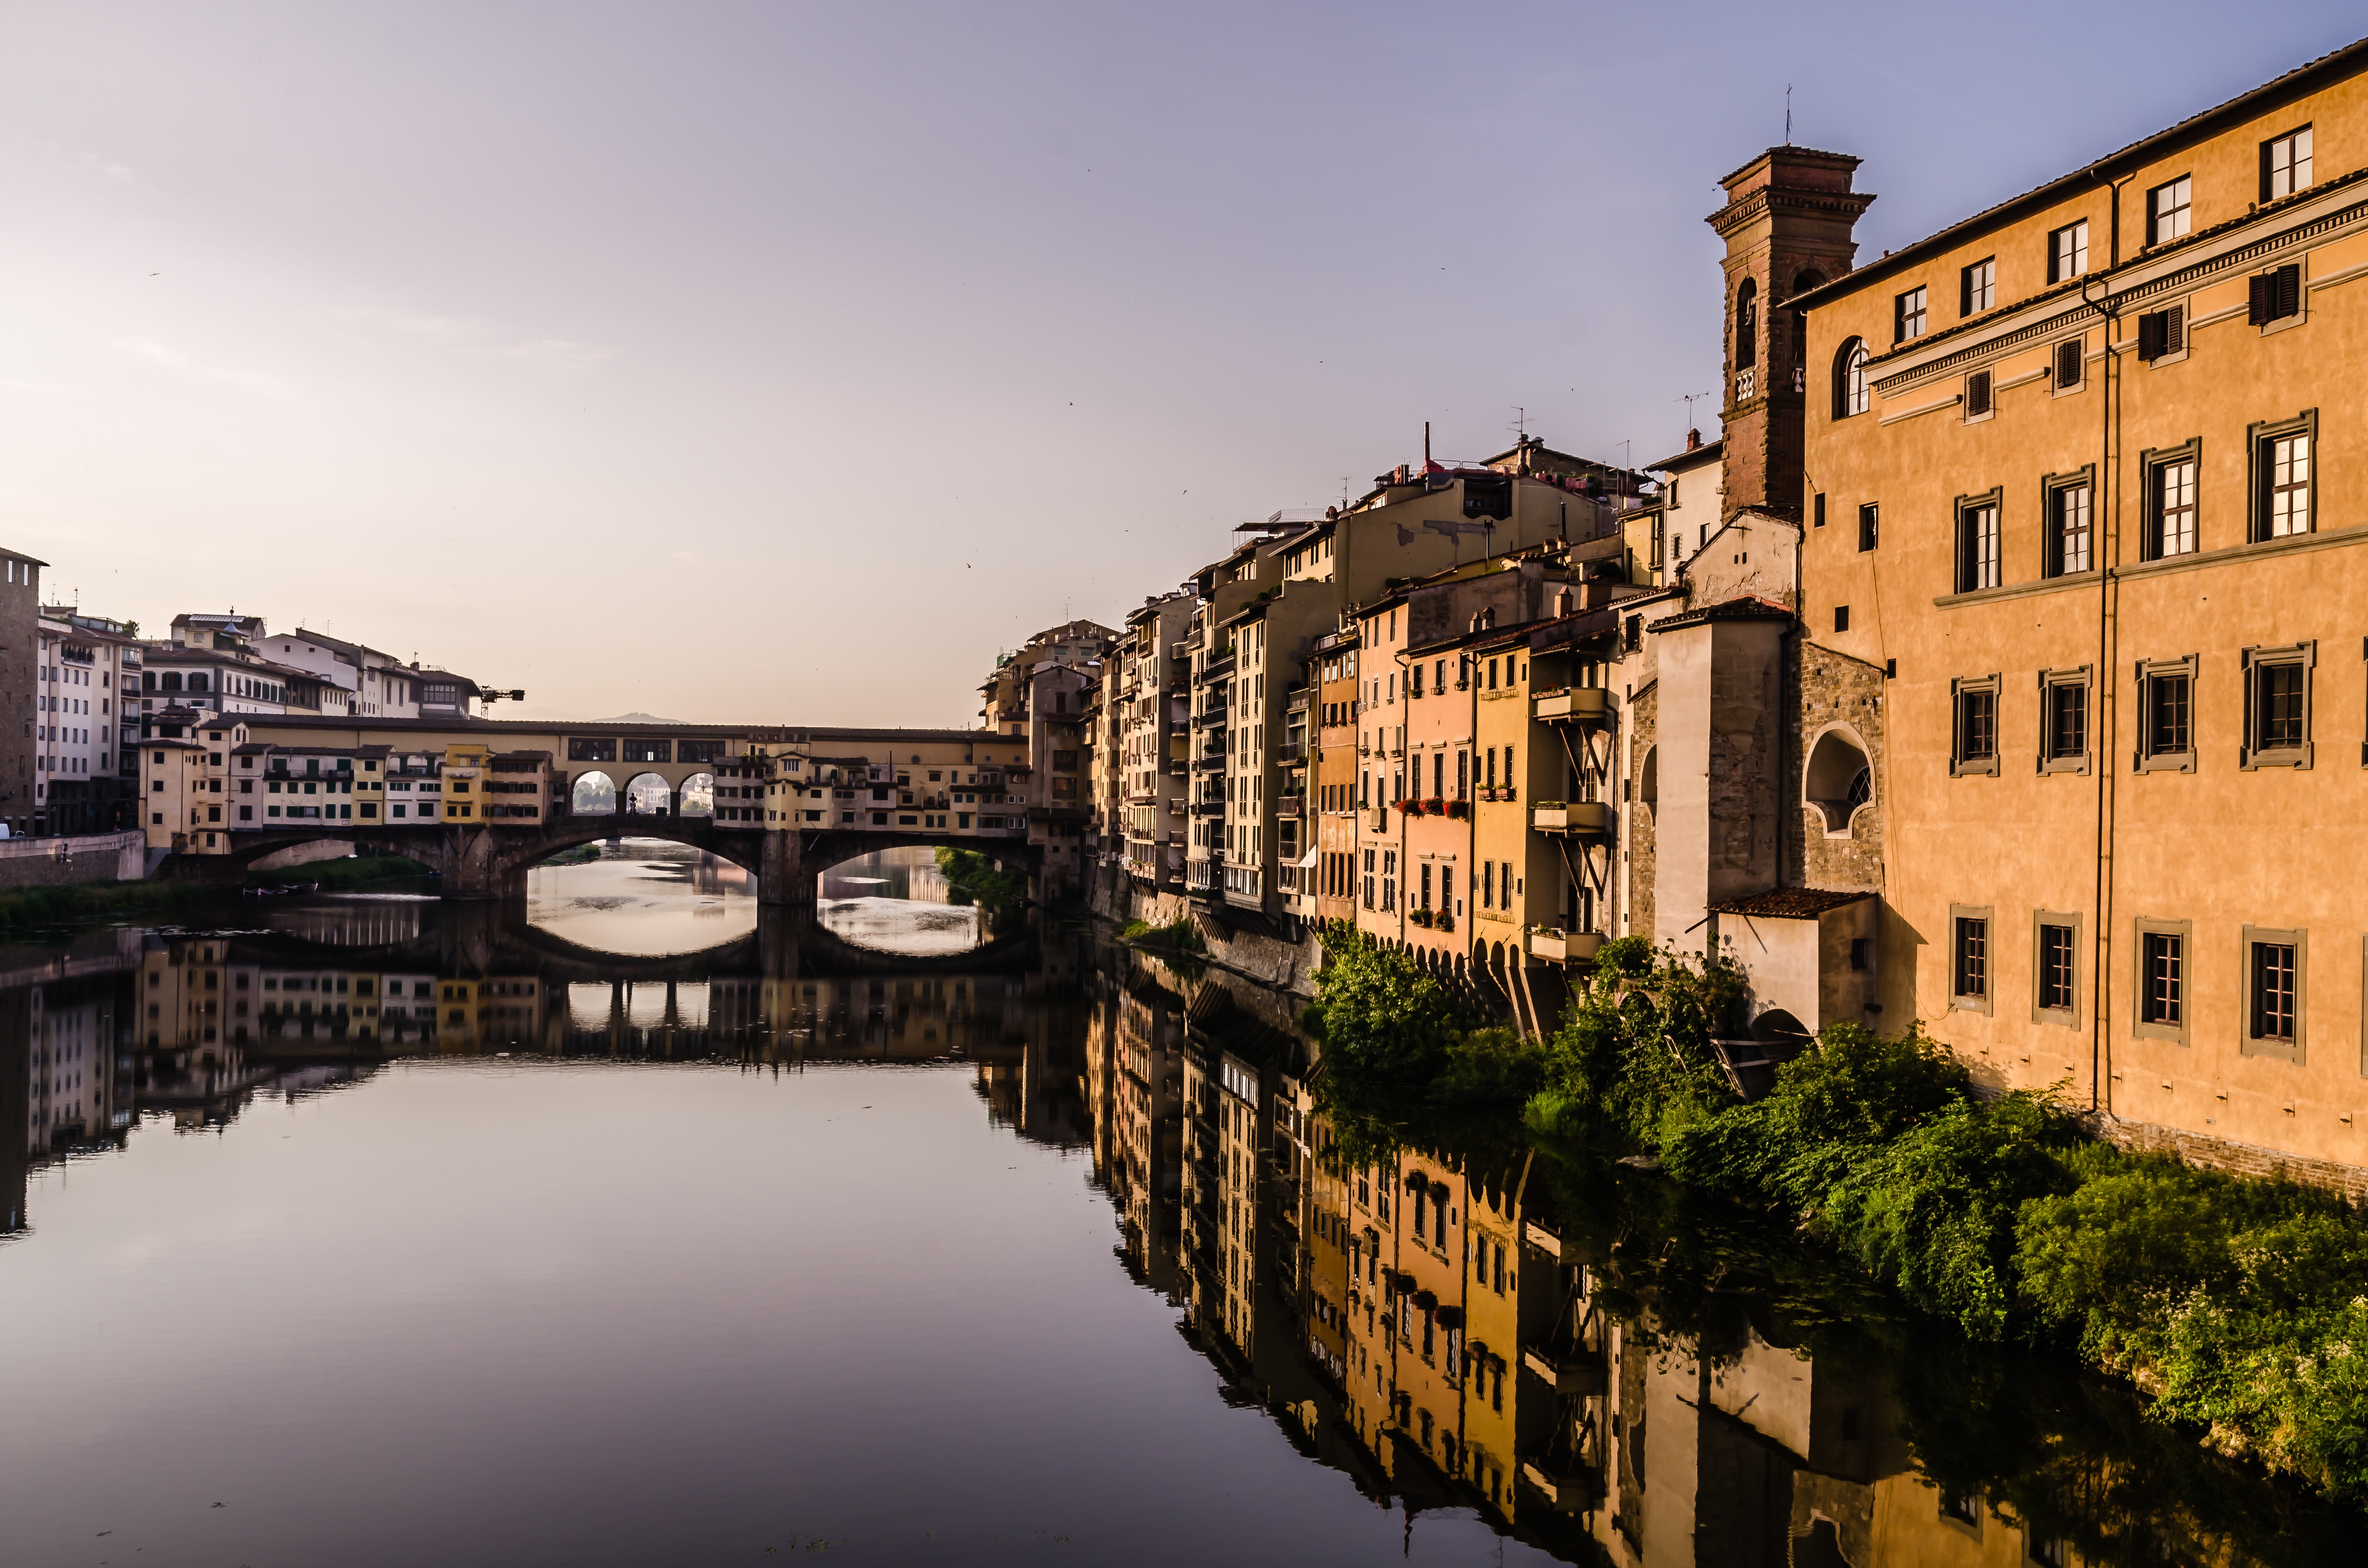
landscape, town, city, river, canal, cityscape, evening, reflection, italy, tuscany, waterway, florence, ponte vecchio, urban area, river arno, human settlement